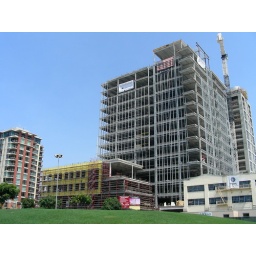
A new office tower under construction in East Village, Downtown San Diego.